Edwyn Burnaby (politician)

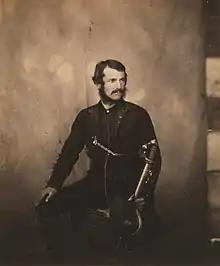
Edwyn Sherard Burnaby by Roger Fenton (1855)

Edwyn Sherard Burnaby (22 May 1830 – 31 May 1883) was a major-general and Conservative Party Member of Parliament (MP) for Leicestershire North from 1880 until his death. He served in the Crimean War.